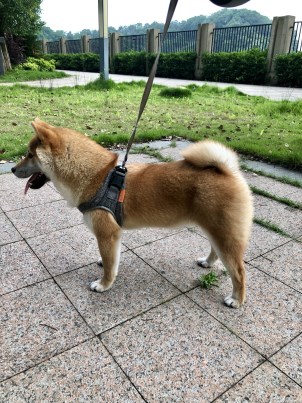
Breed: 1043-n000001-Shiba_Dog